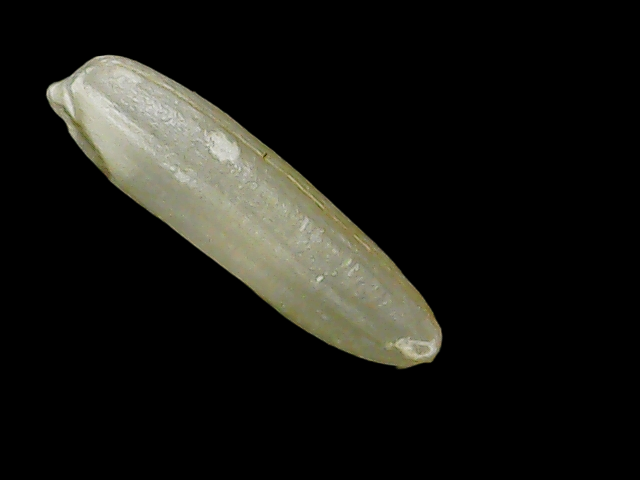
Rice variety: Binadhan21